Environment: real
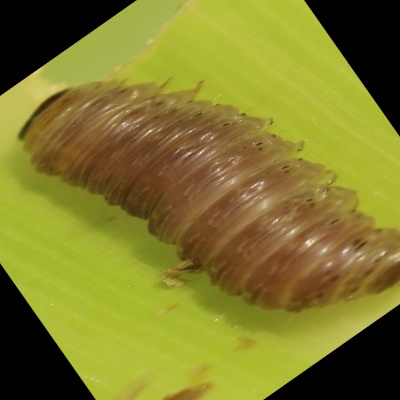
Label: fall_armyworm